Maurice Richard Arena

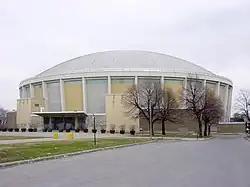
Maurice Richard Arena seen in 2007

Maurice Richard Arena is a 4,750-seat multi-purpose arena at Olympic Park in Montreal, Quebec, Canada. It was built in 1962. It is named in honour of Maurice Richard.